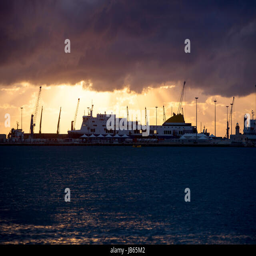
the commercial sea port with big ships and cranes at sunset with dramatic clouds in the sky